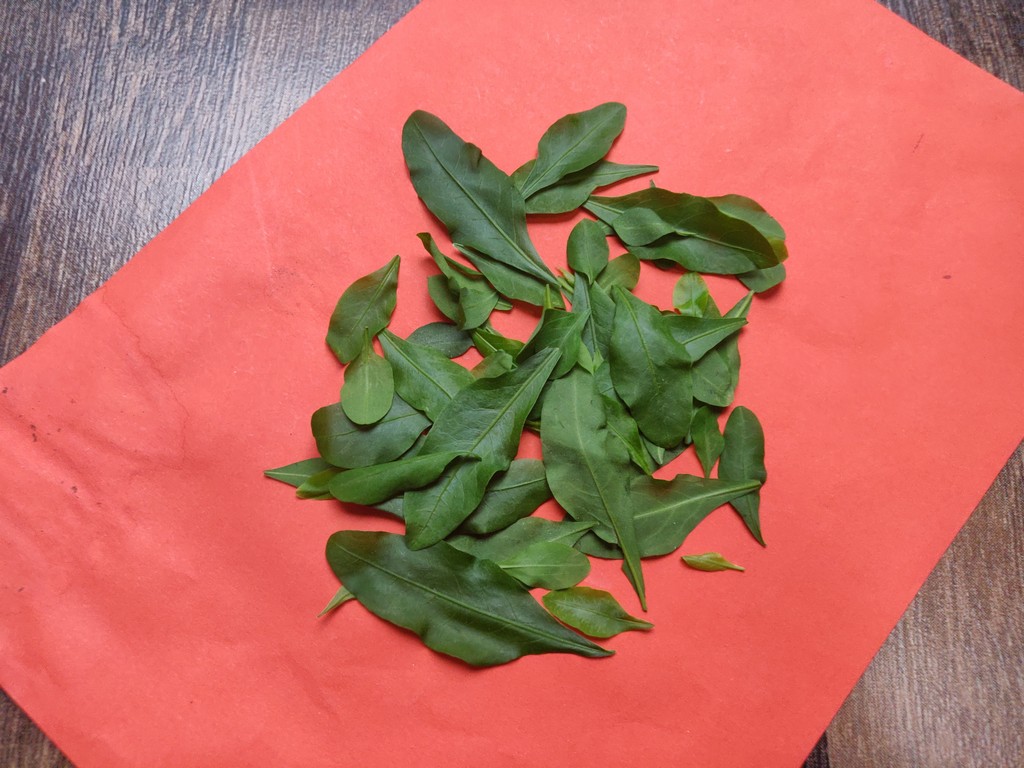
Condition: Healthy
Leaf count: multiple
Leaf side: unknown